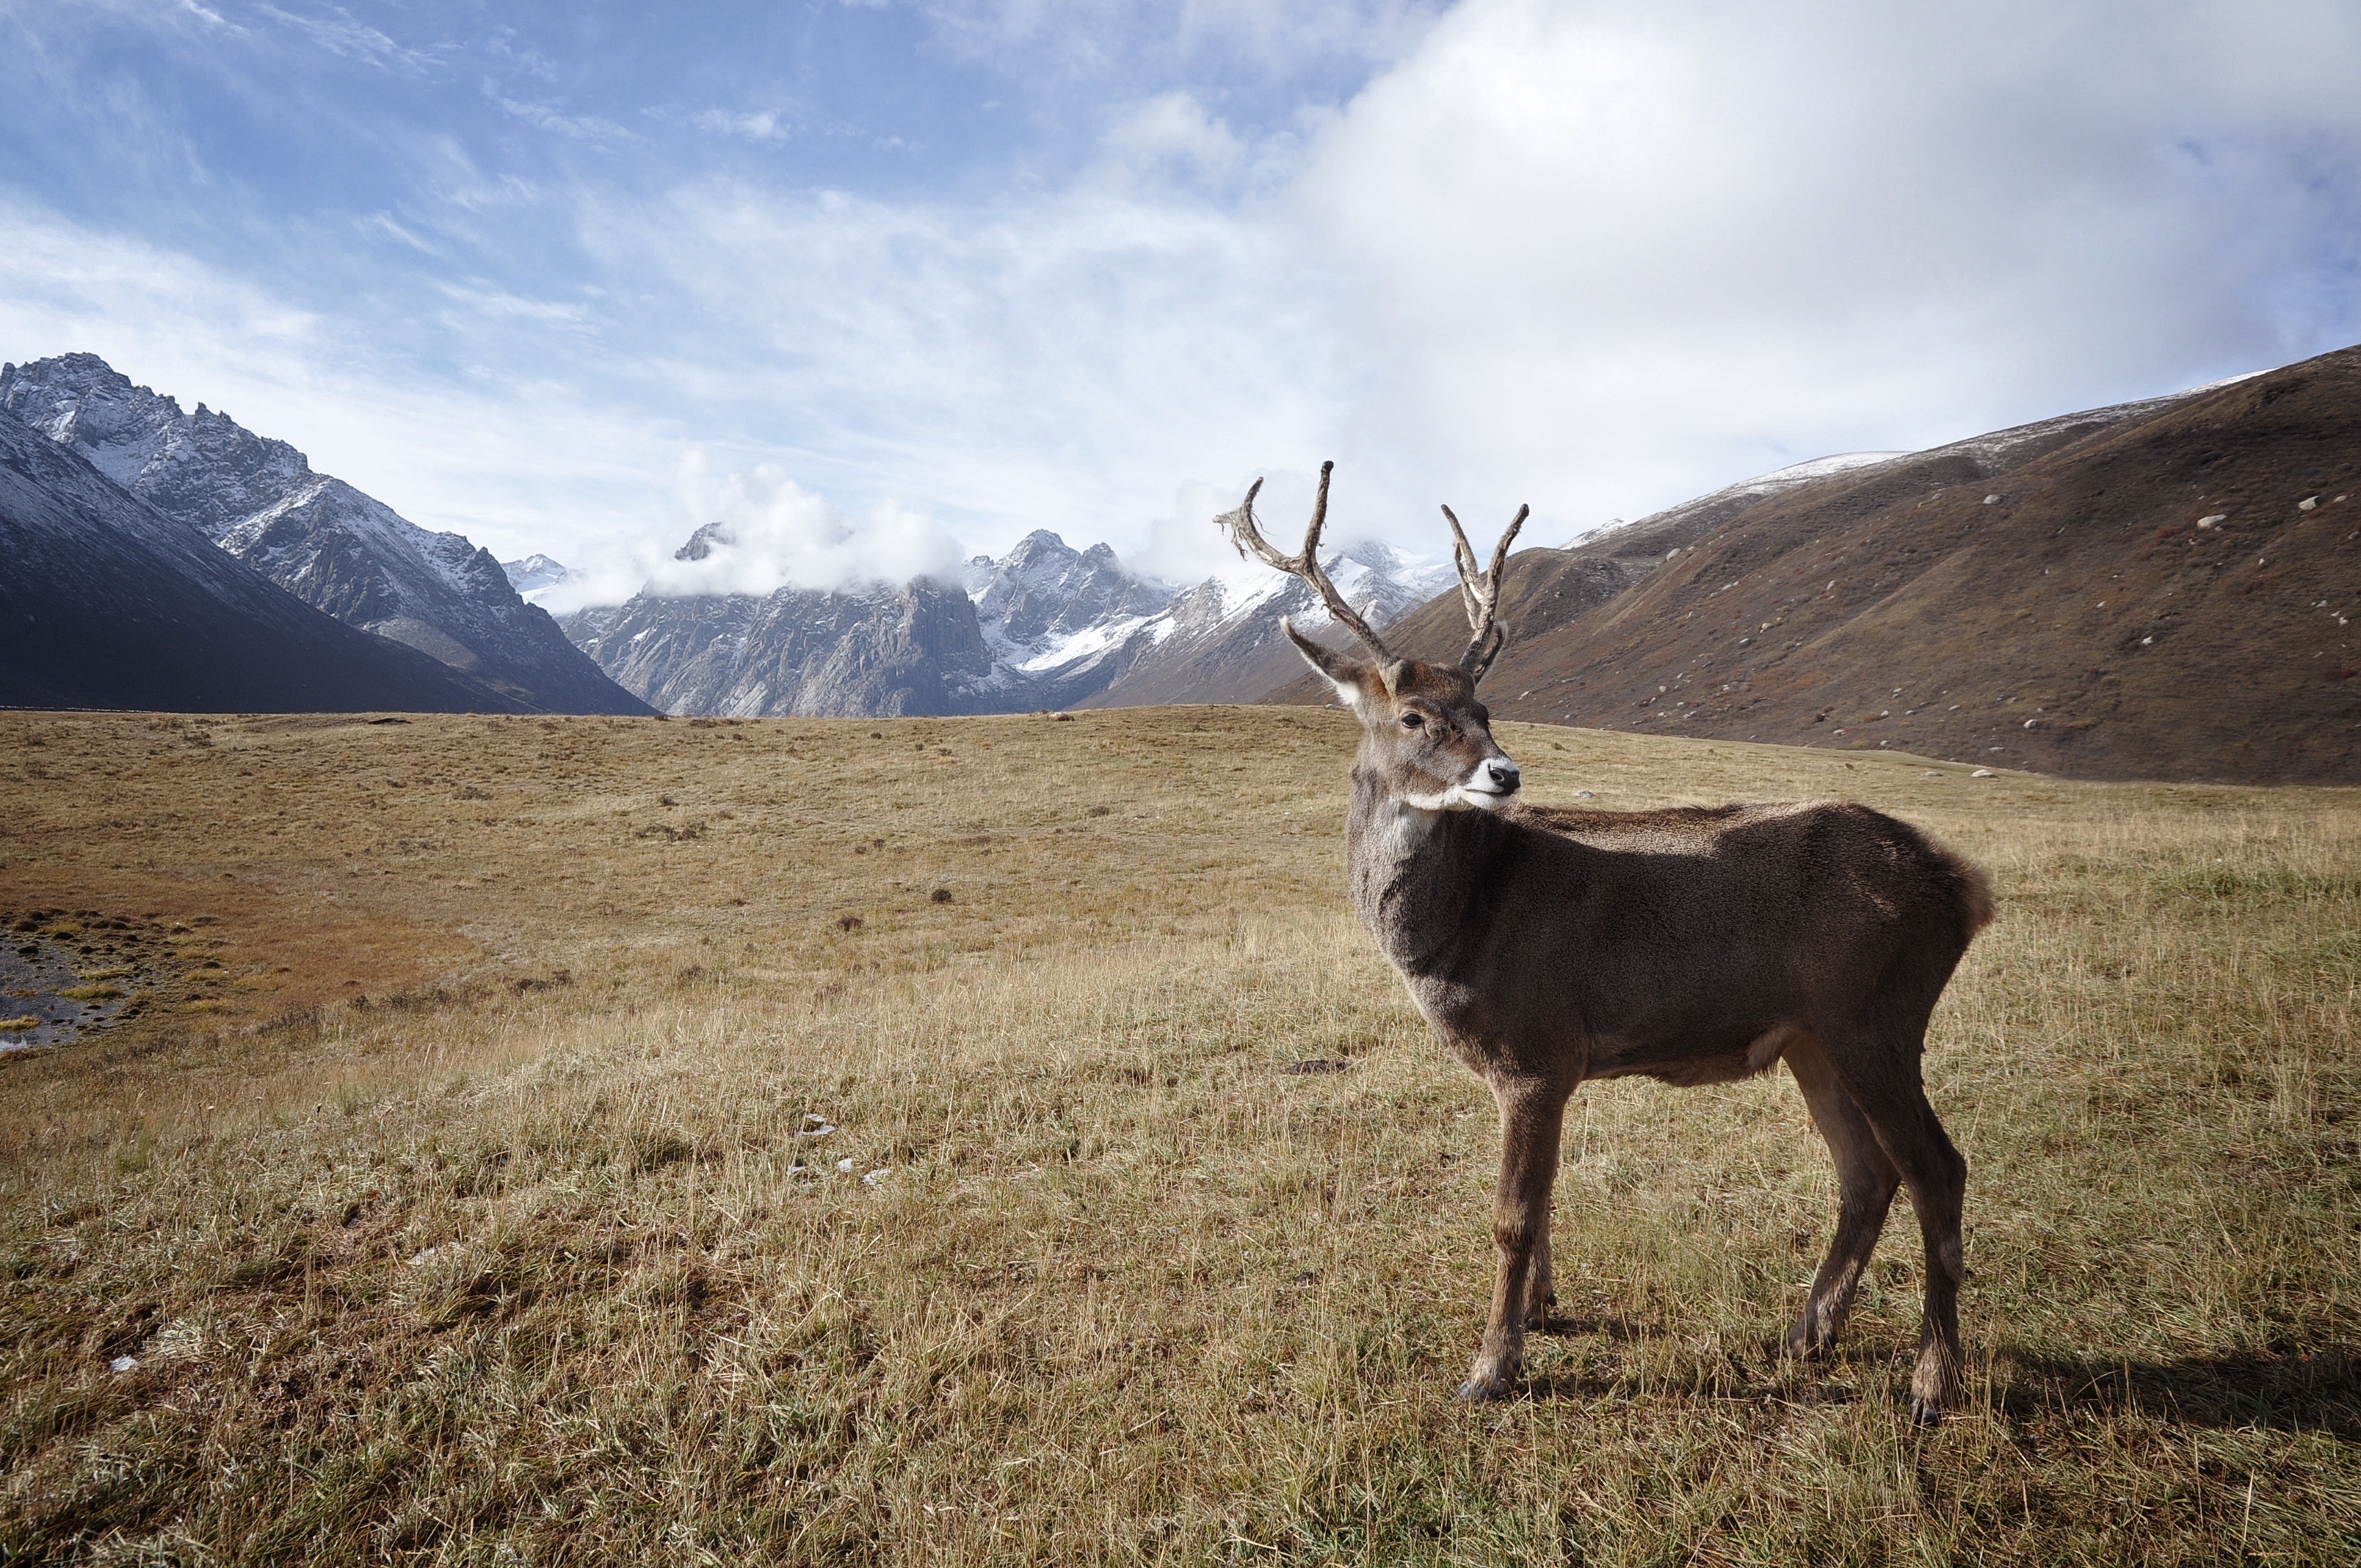
landscape, nature, grass, wilderness, field, meadow, animal, wildlife, wild, deer, stag, pasture, brown, mammal, arctic, fauna, plain, antler, north, grassland, reindeer, caribou, vertebrate, habitat, alaska, scandinavia, horned, white tailed deer, pack animal